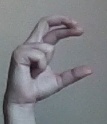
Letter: thal